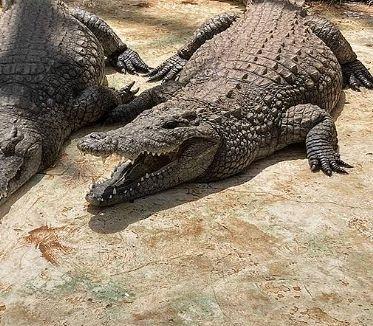
Mamba wamejipumzisha juu ya ardhi, miili yao mikubwa ikiwa imetandazwa kwa utulivu, hali inayoonyesha mwenendo wao wa kawaida wa kupumzika na kujichoma jua kama sehemu ya maisha yao ya kila siku katika mazingira ya asili.